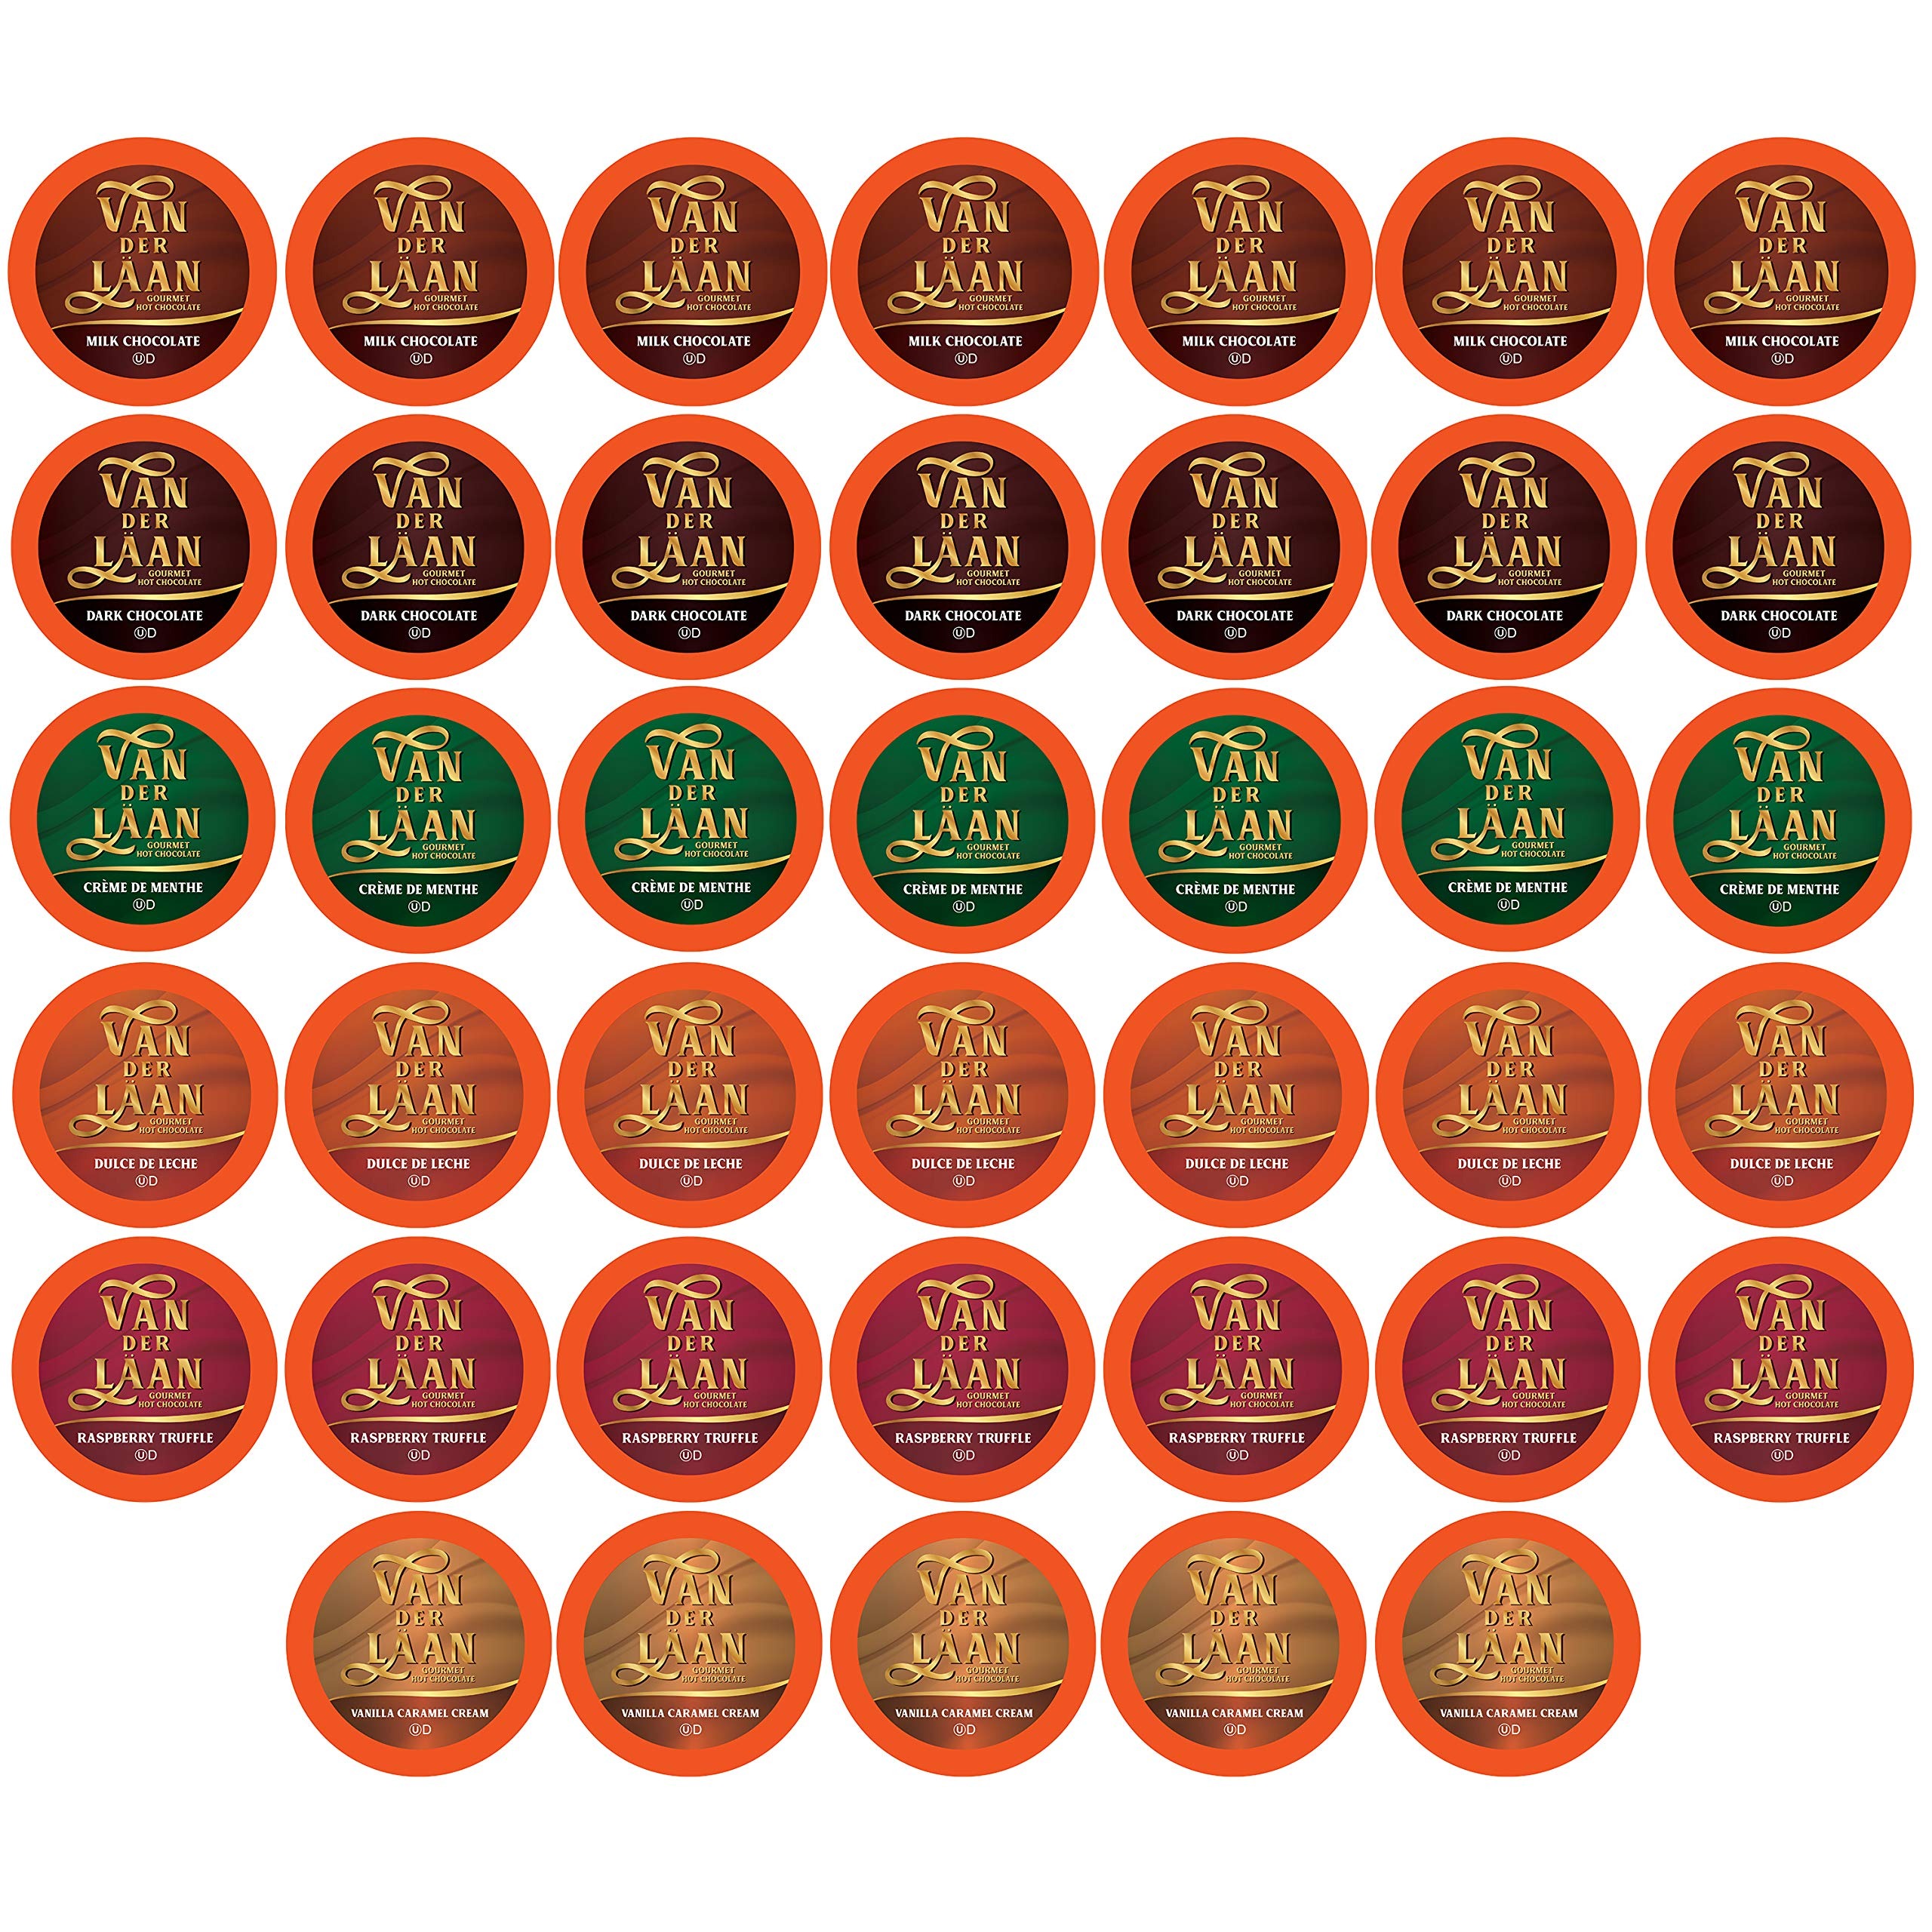
Item Name: Van Der Laan Chocolate Hot Cocoa Pods, Gourmet Dutch Chocolate Assorted Variety Pack Compatible with K Cup Brewers Including 2.0, 40 Count
Bullet Point 1: If you feel a bit more indulgent, dive into a Van Der Låan Dutch Chocolate cup Gourmet Hot Chocolate. This hot chocolate is rich, sweet, and smells delicious as it brews.
Bullet Point 2: The flavor is creamy and decadent. Add some mini marshmallows before serving it up; you will have quite a treat. When you’re looking for your cup of hot cocoa to invoke delightful memories of enjoying a mug when you were a child, turn to Van Der Låan Dutch Chocolate Gourmet Hot Chocolate pods.
Bullet Point 3: Contains 40 Hot Chocolate Pods of delicious Van Der Laan Dutch Chocolate Cocoa.
Bullet Point 4: Van De Laan Chocolate is Peanut Free, Tree nut Free, Gluten Free, recyclable, kosher certified
Bullet Point 5: This product is not affliated or endorsed by Keurig Green Mountain.
Value: 40.0
Unit: Count

Price: 24.8